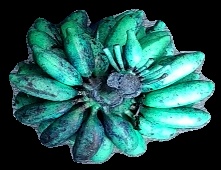
Variety: rasbale
Grade: grade3